Morean War

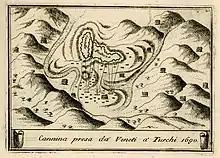
The Siege of Kanina, by Vincenzo Coronelli

In the Morean War, the Republic of Venice besieged Sinj in October 1684 and then again March and April 1685, but both times without success. In the 1685 attempt, the Venetian armies were aided by the local militia of the Republic of Poljica, who thereby rebelled against their nominal Ottoman suzerainty that had existed since 1513. In an effort to retaliate to Poljica, in June 1685, the Ottomans attacked Zadvarje, and in July 1686 Dolac and Srijane, but were pushed back, and suffered major casualties. With the help of the local population of Poljica as well as the Morlachs, the fortress of Sinj finally fell to the Venetian army on 30 September 1686. On 1 September 1687 the siege of Castelnuovo started, and ended with a Venetian victory on 30 September. Knin was taken after a twelve-day siege on 11 September 1688. The capture of Knin marked the end of the successful Venetian campaign to expand their territory in inland Dalmatia, and it also determined much of the final border between Dalmatia and Bosnia and Herzegovina that stands today. The Ottomans would besiege Sinj again in the Second Morean War, but would be repelled.